Jun Etō

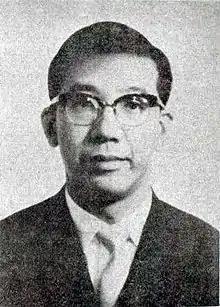
Etō in 1965

, known by his pen name , was a Japanese writer and literary critic active in the Shōwa and early Heisei periods.